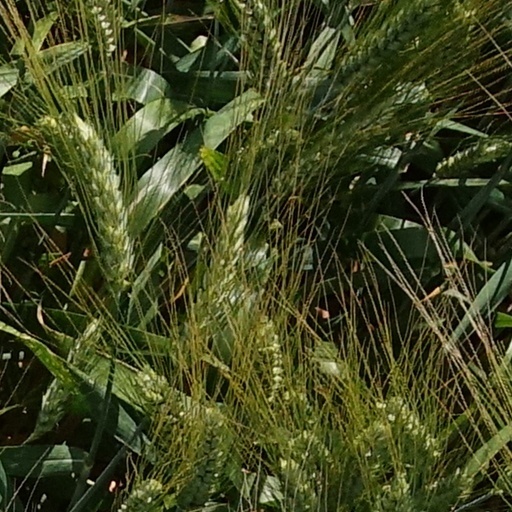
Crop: wheat